Corropoli

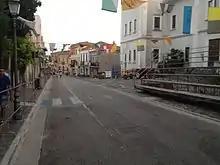
Palio delle Botti

In the summer Corropoli hosts many exhibitions and fairs, including "Palio delle botti" and "Agosto a Corropoli" (August in Corropoli). In the past, Corropoli has hosted folk festivals as well as international women's volleyball championships. A popular event held in August is the "Mostra-Mercato degli Hobby, dell'Artigianato e dei Piatti Tipici" (Hobby, Artisan and Culinary Fair). A great number of stands are set up showcasing local food delicacies as well as handmade goods produced by local vendors and hobbyists.